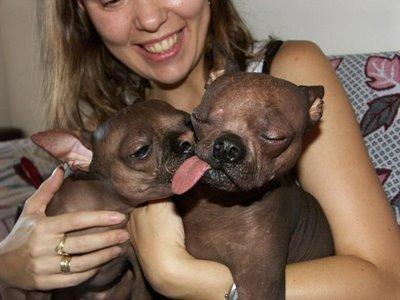
Mexican_hairless